Om

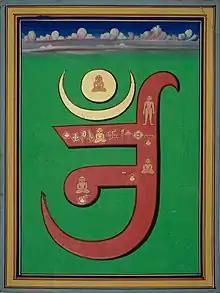
Painting illustrating the Jain "Om" symbol, from Jaipur,

The Mundaka Upanishad in the second "Mundakam" (part), suggests the means to knowing the Atman and the Brahman are meditation, self-reflection, and introspection and that they can be aided by the symbol "Om". It uses a bow and arrow analogy, where the bow symbolizes the focused mind, the arrow symbolizes the self (Atman), and the target represents the ultimate reality (Brahman).